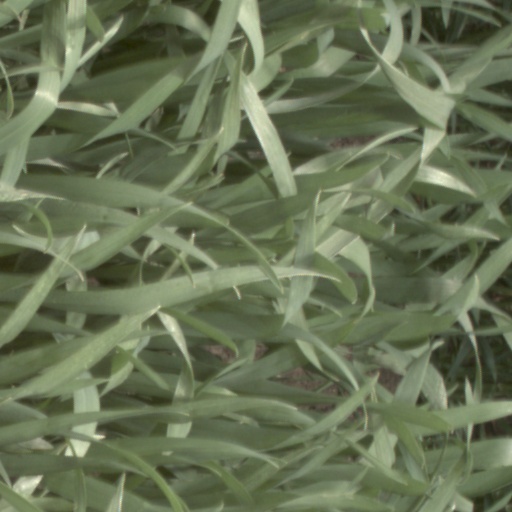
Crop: wheat